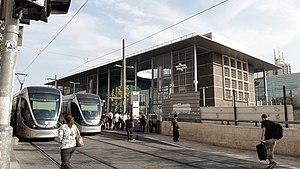
La gare de Jérusalem Yitzhak Navon, anciennement dénommée Jérusalem HaUma, est une gare ferroviaire israélienne de la ligne Tel Aviv–Jérusalem. Gare souterraine, elle est située à proximité du Centre de conventions internationales à Jérusalem.